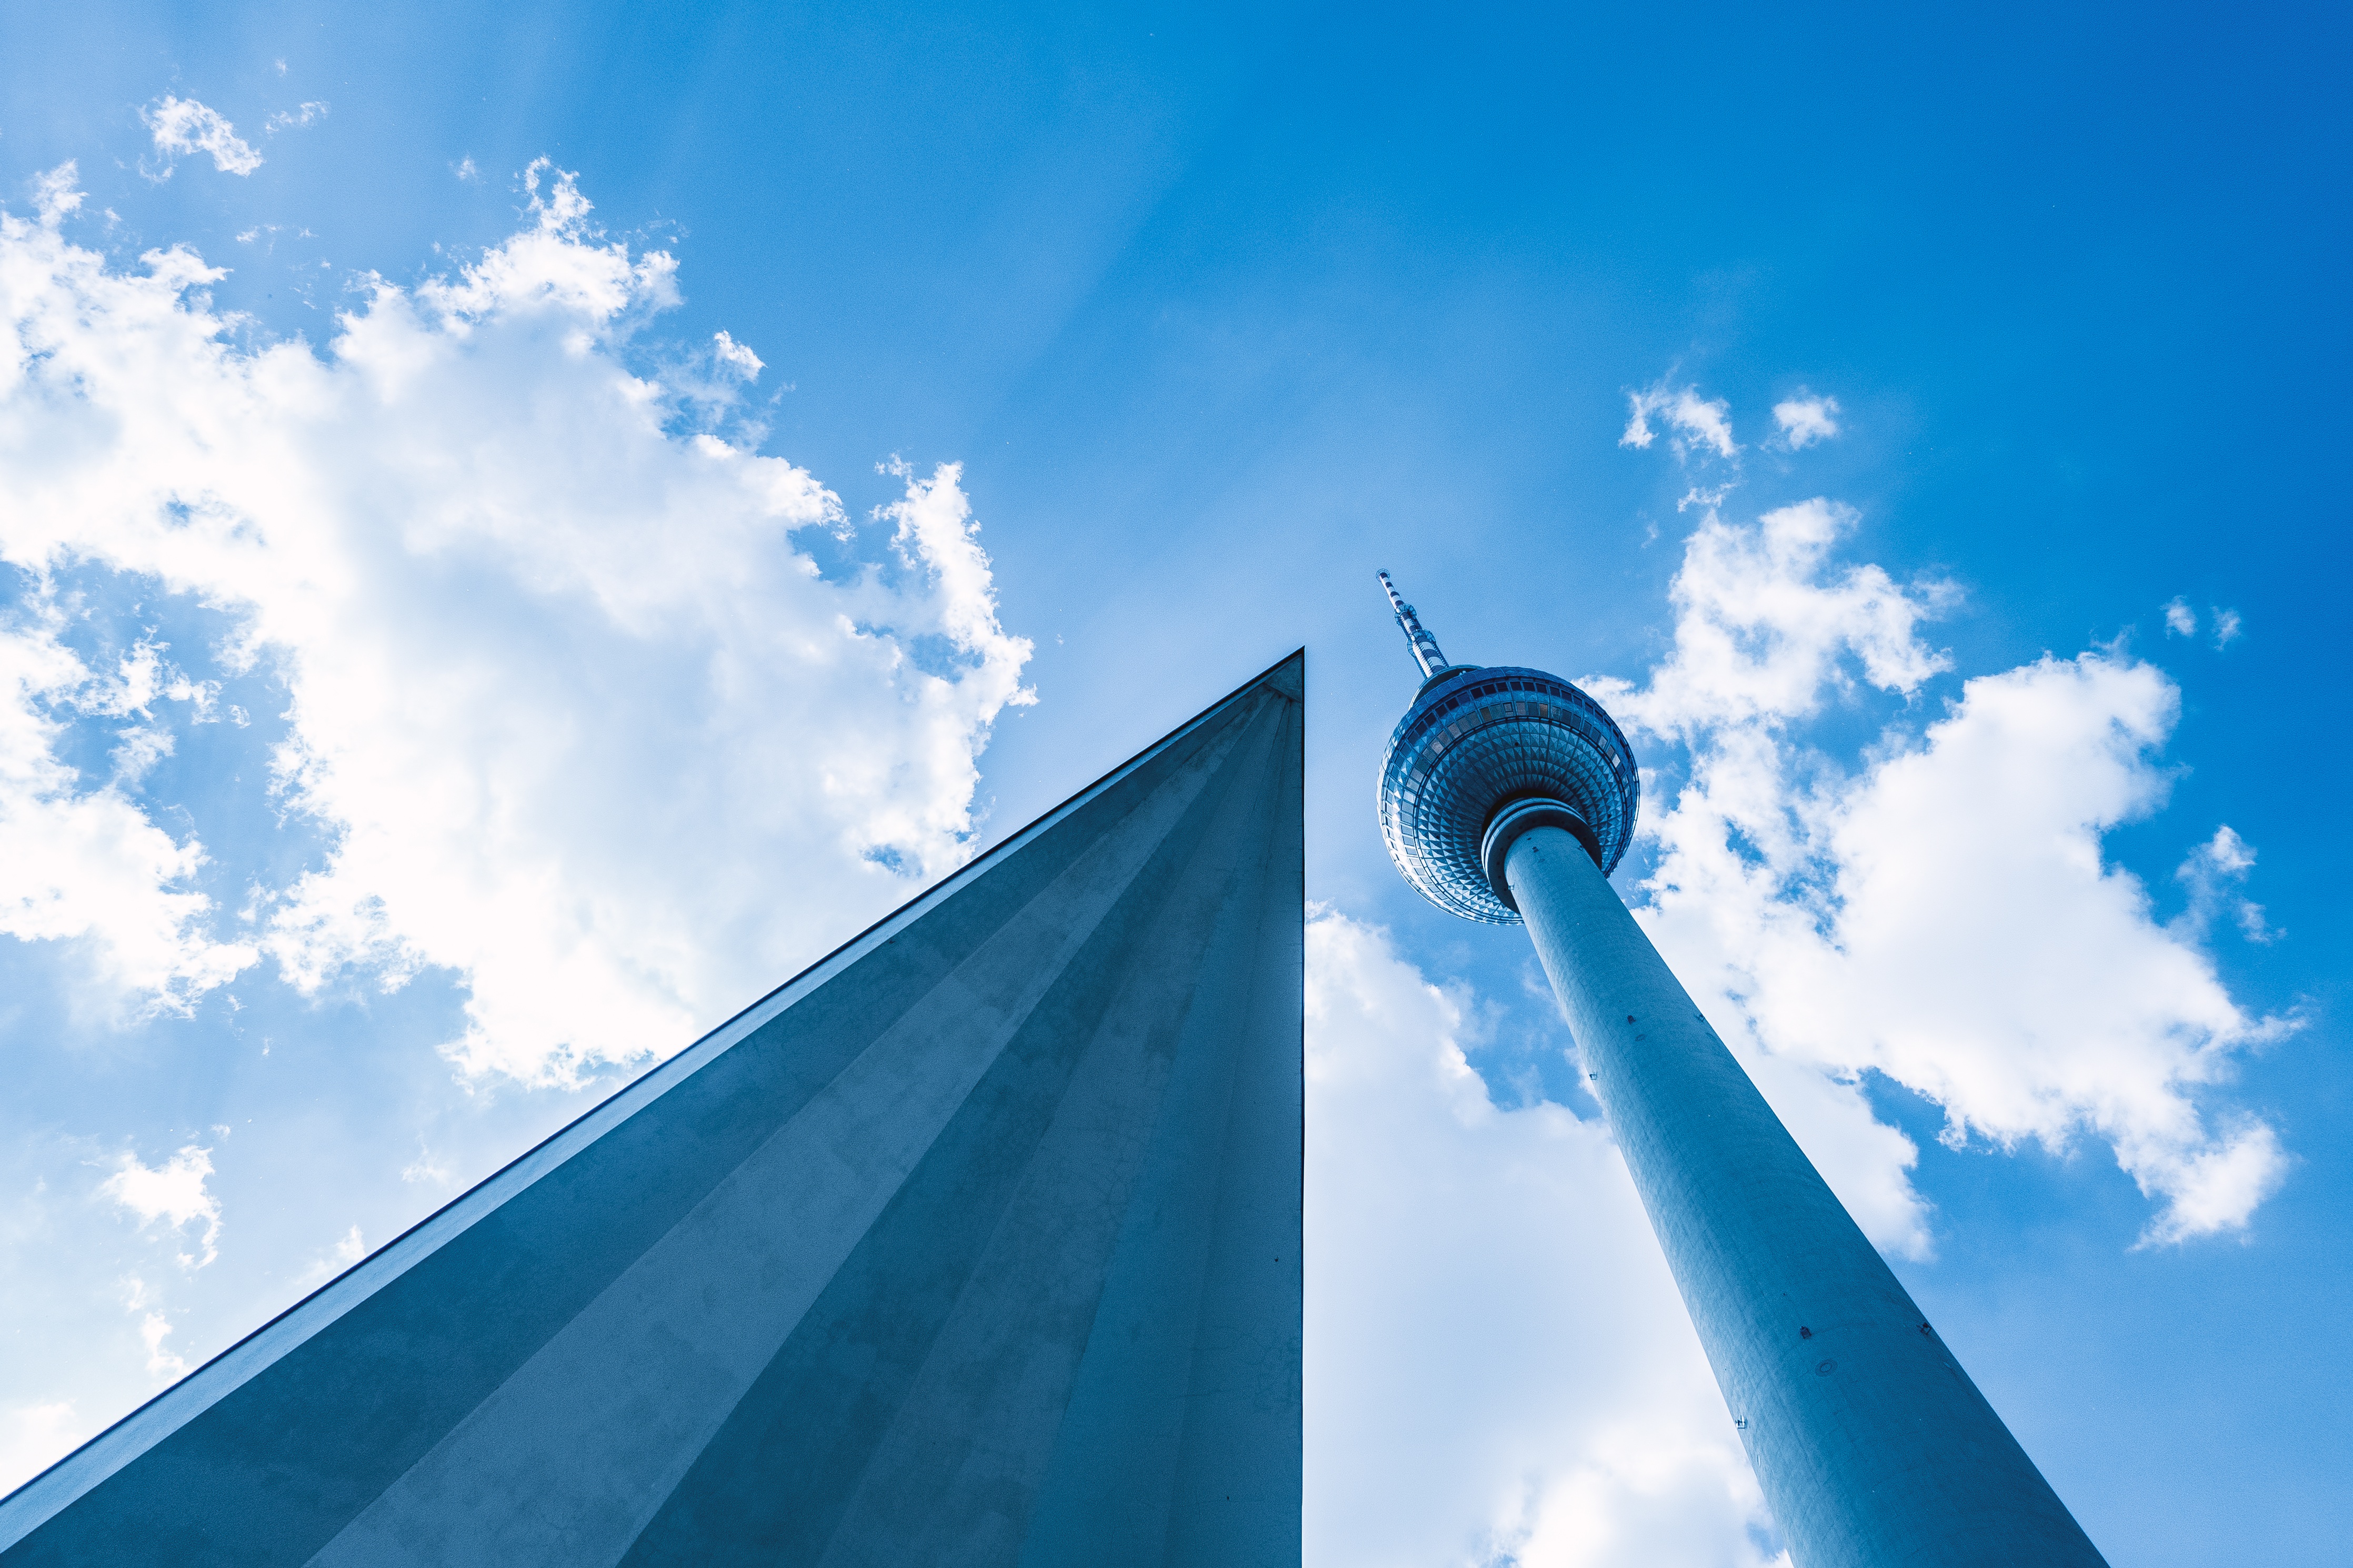
water, light, cloud, structure, sky, sunlight, wind, skyscraper, line, reflection, tower, landmark, blue, energy, meteorological phenomenon, atmosphere of earth